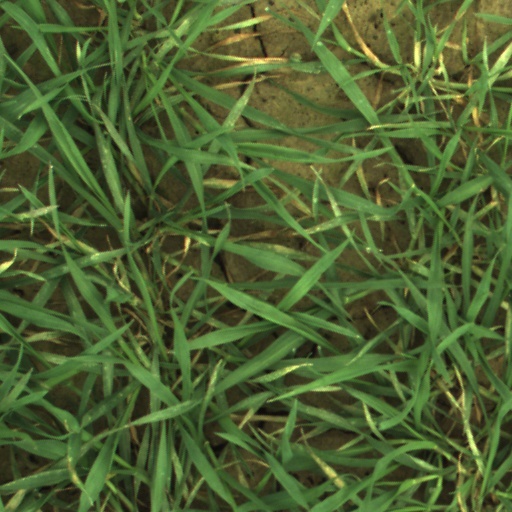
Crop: wheat